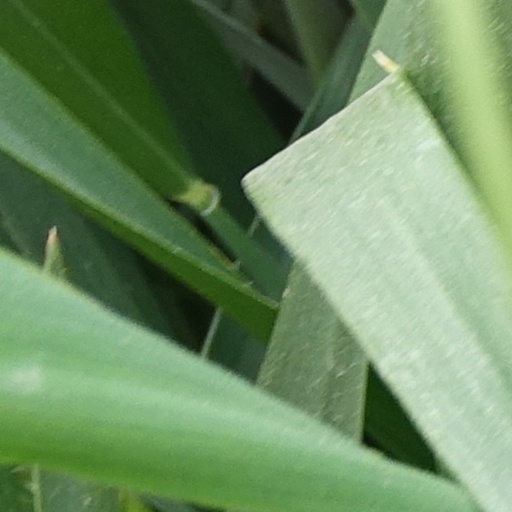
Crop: wheat